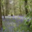
Label: forest